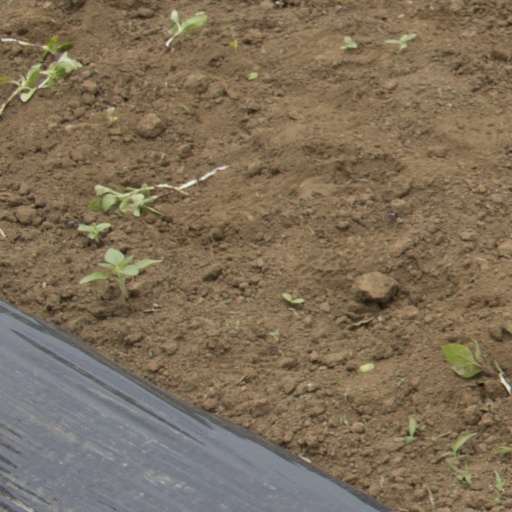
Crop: Jerusalem artichoke